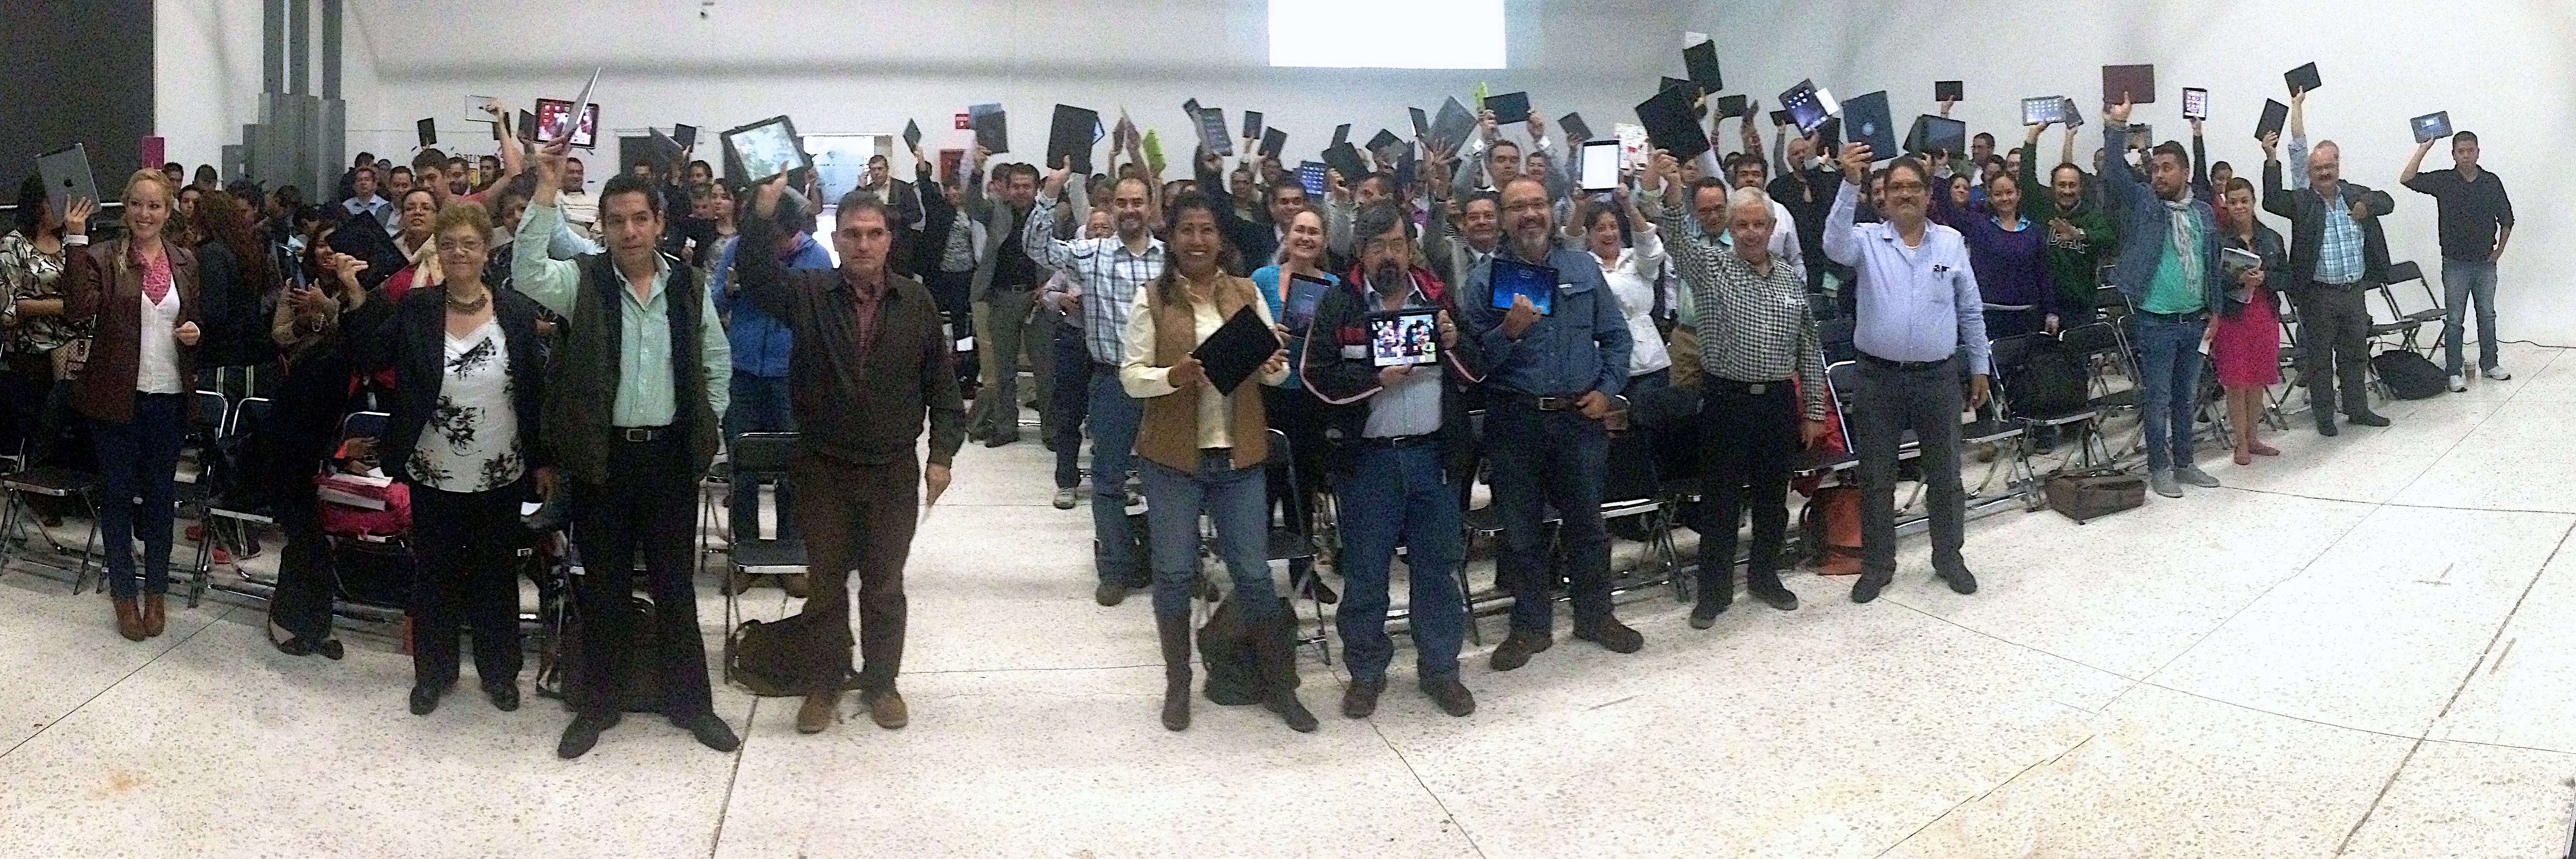
crowd, profession, udgagora